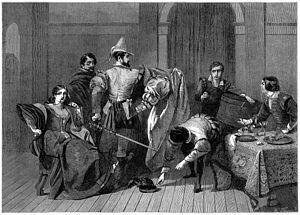
La Mégère apprivoisée est l'une des premières pièces de William Shakespeare, et l'une de ses trois premières comédies. Probablement écrite en 1594, elle comporte cinq actes.